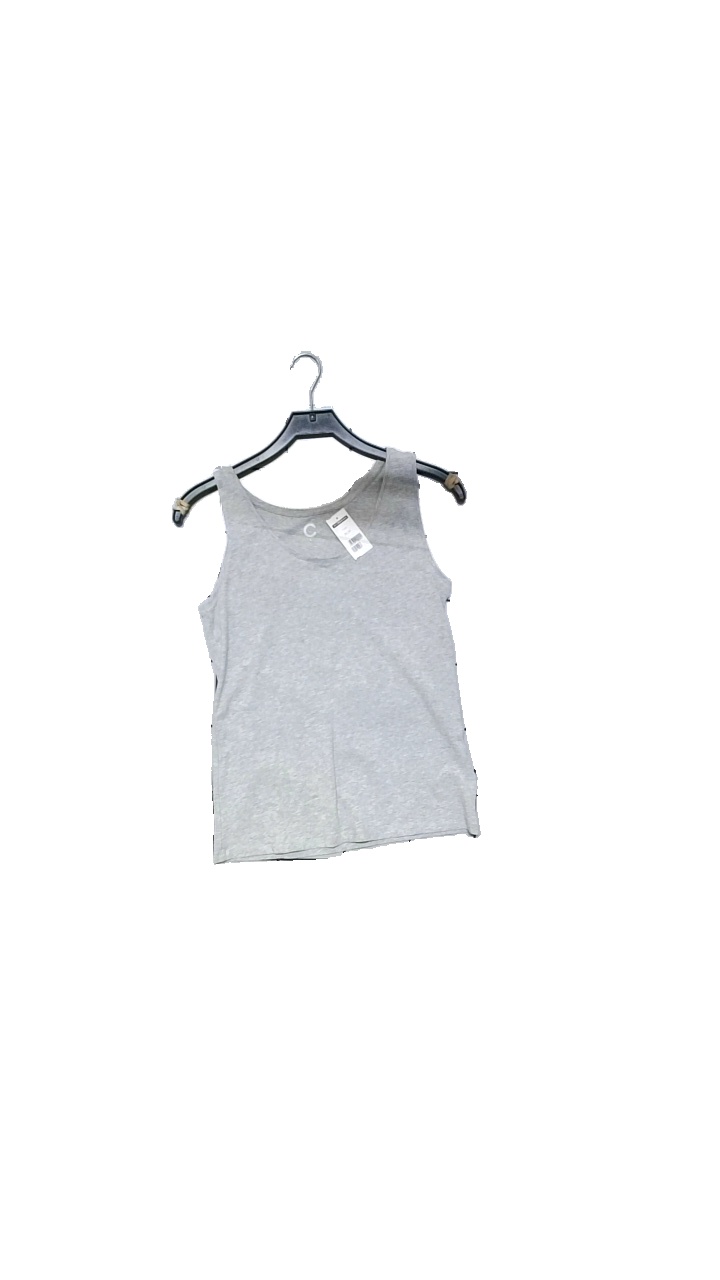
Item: Top (Unisex)
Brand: Cubus
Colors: Grey
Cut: Regular
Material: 95% cotton, 5% elastane
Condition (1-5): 4
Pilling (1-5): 5
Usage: Reuse
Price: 50-100